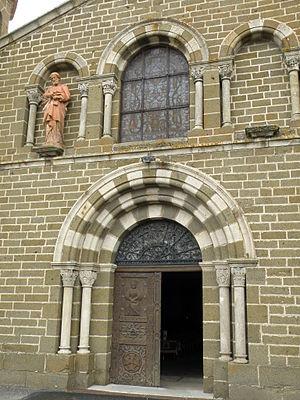
Solignac-sur-Loire, comm. de la Haute-Loire, France (région Auvergne). Église Saint-Vincent, façade occidentale.
Solignac-sur-Loire est une commune française située dans le département de la Haute-Loire en région Auvergne-Rhône-Alpes.